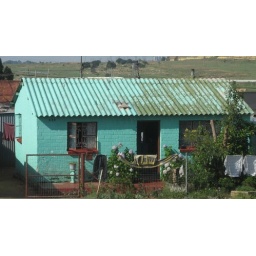
A tin-roofed house in Soweto. Most of the houses were red brick; this was one of the few that was painted.